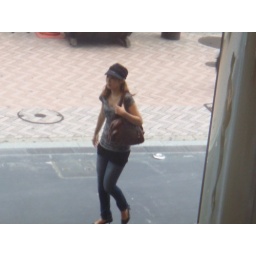
Candid street shot taken from the second floor in Shibuya, Tokyo-Itchome